Steven Soderbergh

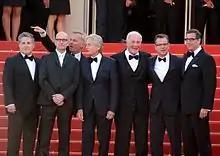
Soderbergh (second from left) with cast and crew of "Behind the Candelabra" at the 2013 Cannes Film Festival

In early 2001, he was approached to direct "Ocean's Eleven", a reboot of the 1960s Rat Pack-movie "Ocean's 11" written by Ted Griffin. After Griffin wrote the screenplay, Soderbergh signed on to direct. The film opened to critical acclaim and widespread commercial success. It quickly became Soderbergh's highest-grossing movie to date, grossing more than $183 million domestically and more than $450 million worldwide. "Rolling Stone" credited the movie with "[spawning] a new era of heist movies". In the same year, Soderbergh made "Full Frontal", which was shot mostly on digital video in an improvisational style that deliberately blurred the line between which actors were playing characters and which were playing fictionalized versions of themselves. A year later, he was asked by executives at Warner Bros Studios to direct the psychological thriller "Insomnia" (2002), starring Academy Award winners Al Pacino, Robin Williams, and Hilary Swank. Despite their insistence, Soderbergh declined, preferring to see it directed by up-and-coming director Christopher Nolan.